David E. Davis House

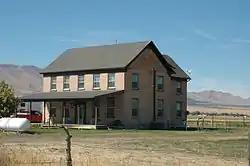

The David E. Davis House, located at 400 E. UT 199 in Rush Valley, Utah, was listed on the National Register of Historic Places in 2007. Though it was eligible for listing in 1984, the then-current owner objected. Subsequent changes to the house, however, did not ruin the historic integrity of the house, so in 2007, under a later owner, it was possible to list the property.